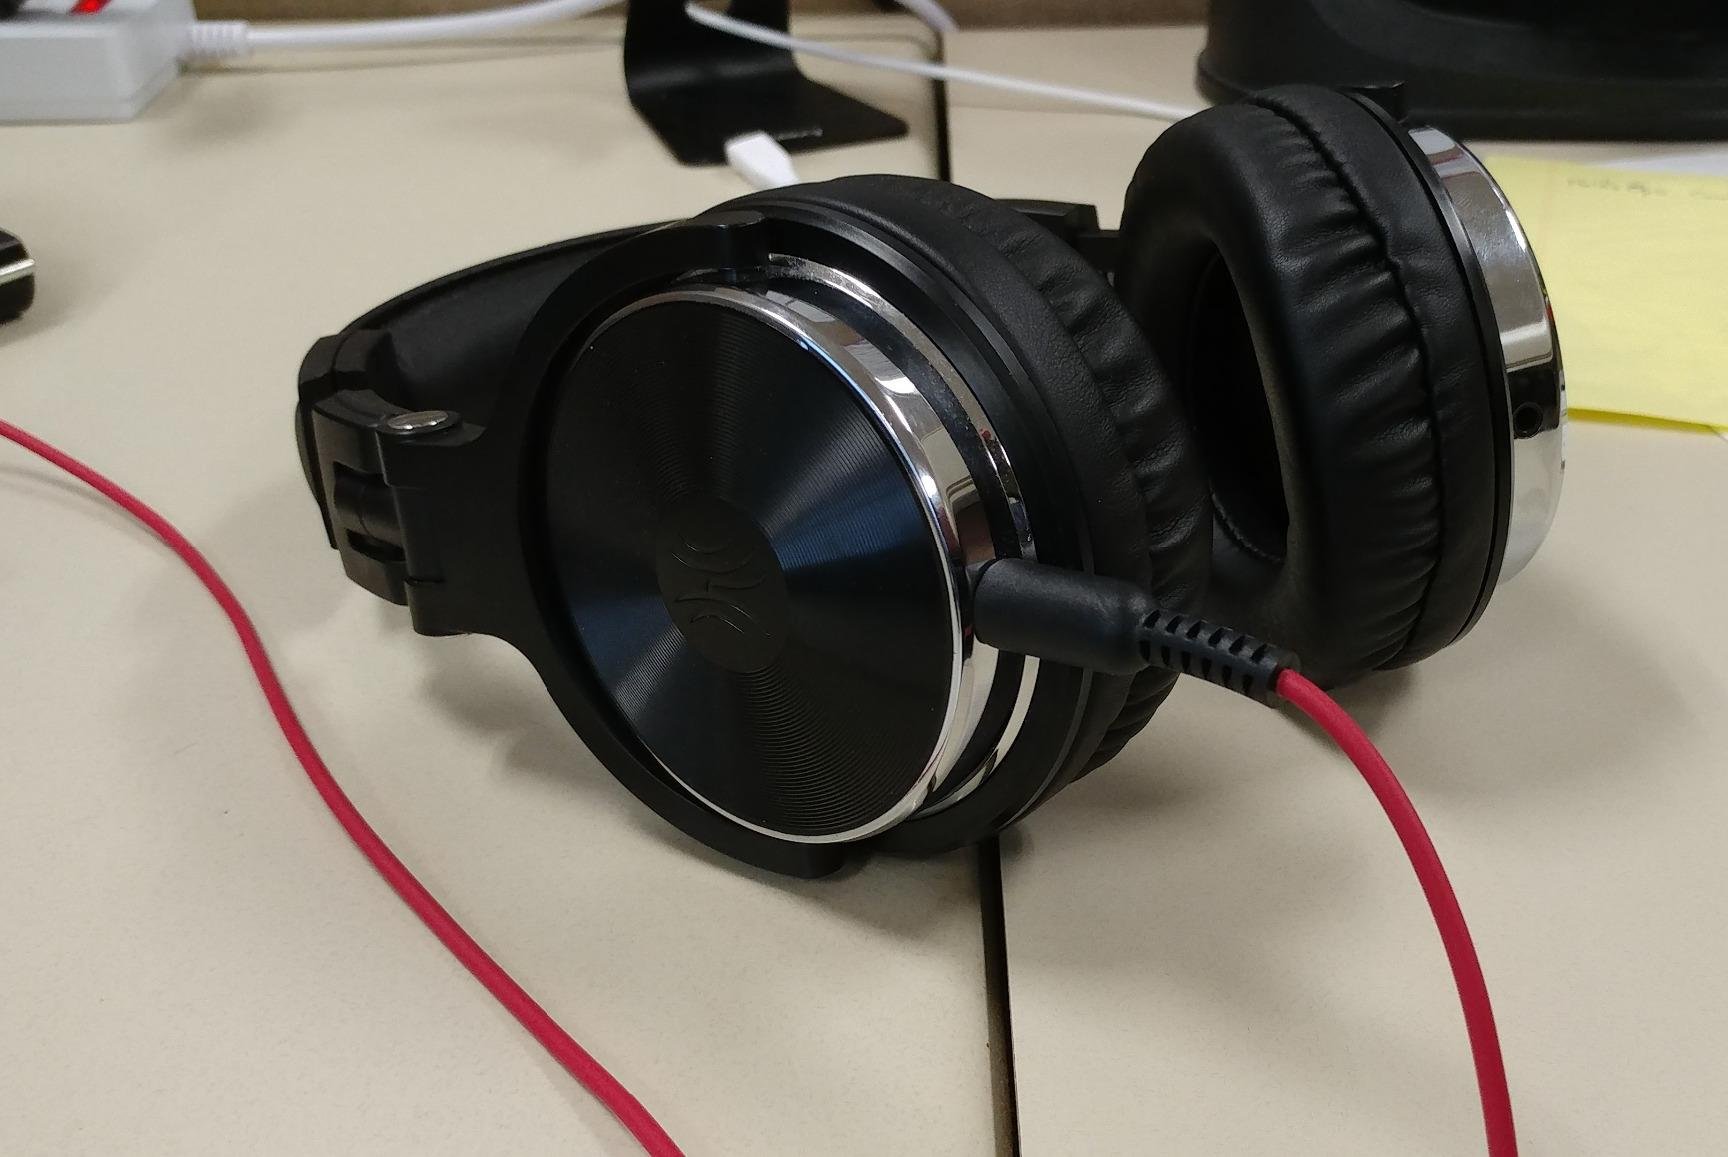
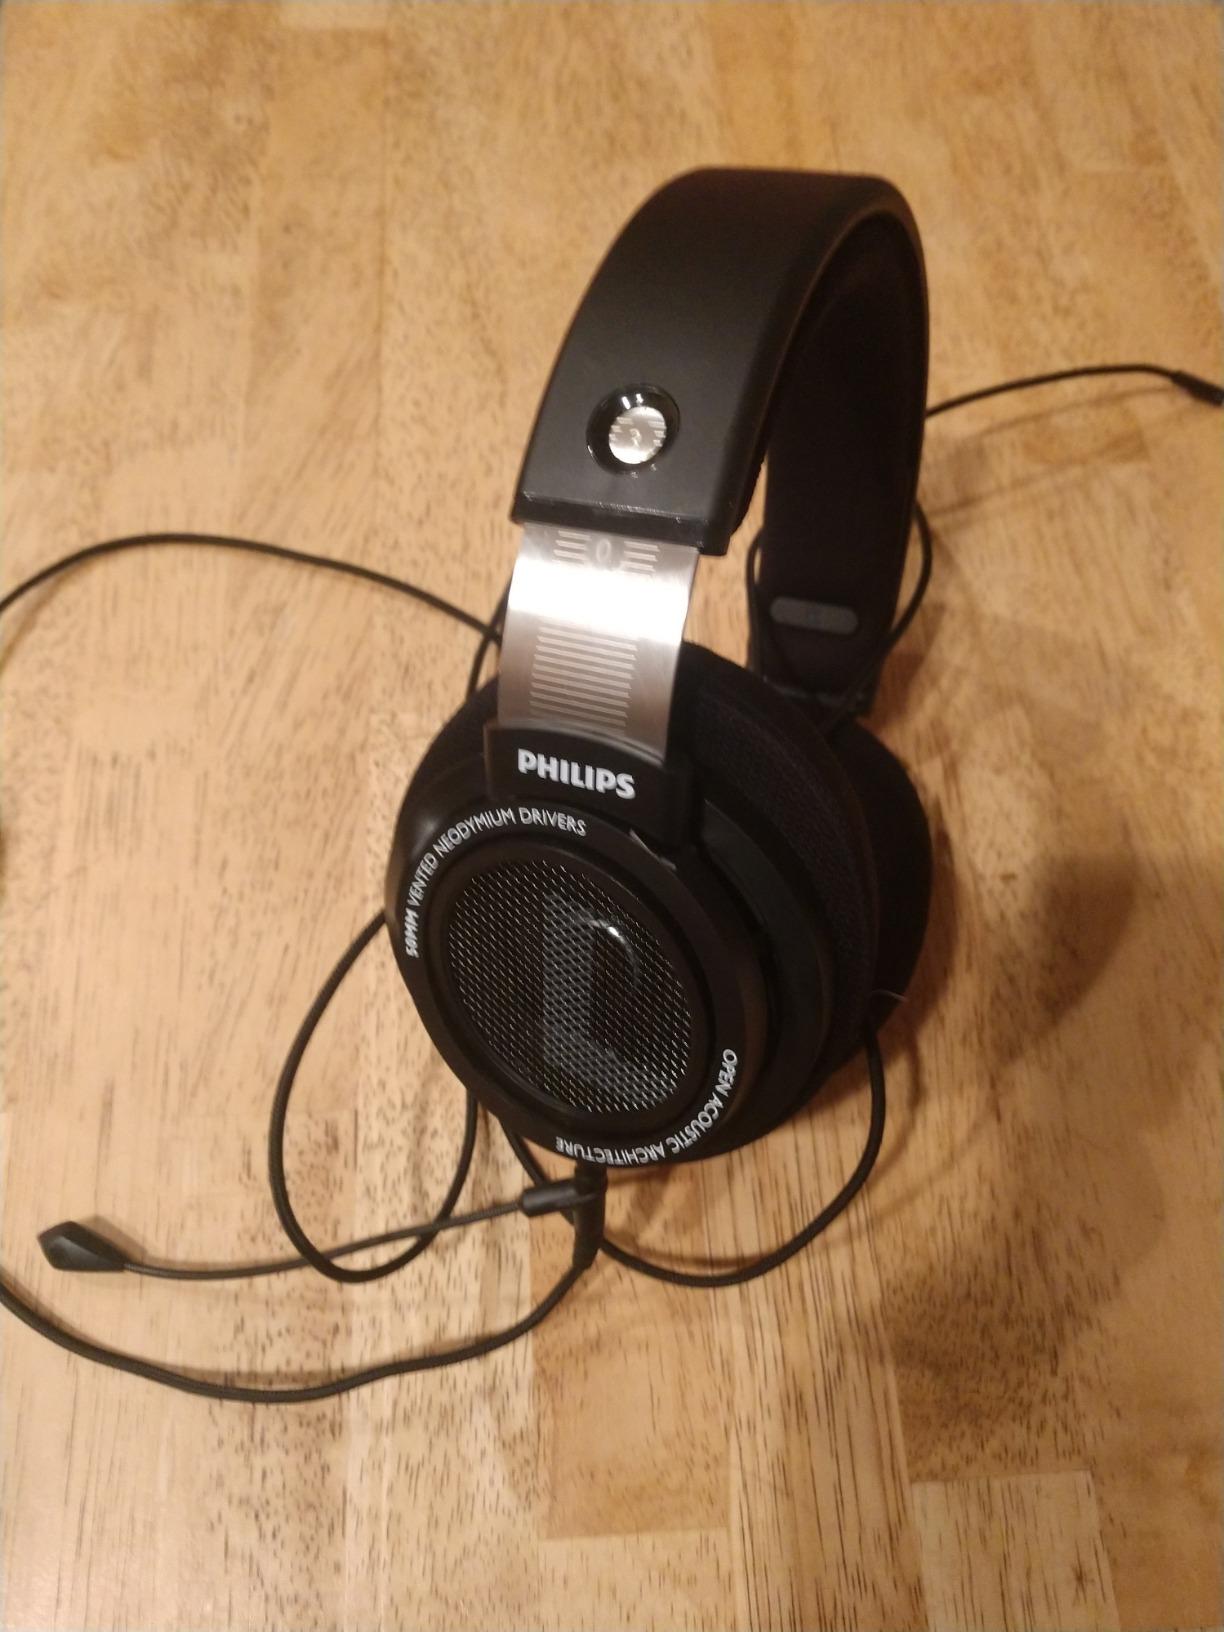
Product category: headphones
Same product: no